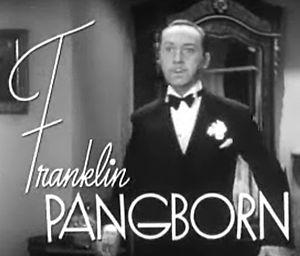
Franklin Pangborn est un acteur américain né à Newark, New Jersey le 23 janvier 1889, mort à Santa Monica, Californie le 20 juillet 1958.